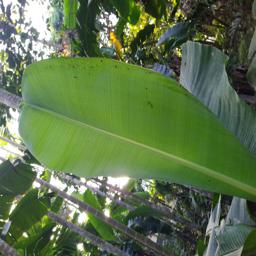
Label: JAHAJI LEAF